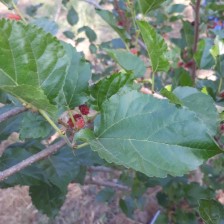
Variety: ChiangMai60